History of Delta Air Lines

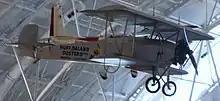
A restored Huff Daland Duster

Delta's origins can be traced to an agricultural and aviation effort that came together in the early 1920s to find a solution to the boll weevil infestation that was destroying cotton crops. Entomologist B. R. Coad led a team of researchers at the U.S. Department of Agriculture's field laboratory in Tallulah, Louisiana, and with loaned Army pilots and aircraft developed improvements that determined "dusting" of insecticide powder from the air would be the most effective form of treatment. Working with Coad, an aircraft manufacturing company (Huff-Daland Aero Corporation) built the world's first airplane designed for crop-dusting and formed a subsidiary, Huff Daland Dusters Inc., to market and operate that new service. It was founded on 2 March 1925, in Macon, Georgia, and became the world's first aerial crop dusting company. The company moved to Monroe, Louisiana, in summer 1925. C.E.Woolman left his position with Louisiana State University's Agricultural Extension Dept and in the off-season traveled with the company to Peru, where they helped to establish crop-dusting and passenger services. With this experience, Woolman returned to the United States and in 1928, he led a group of local investors to acquire Huff Daland Dusters assets.